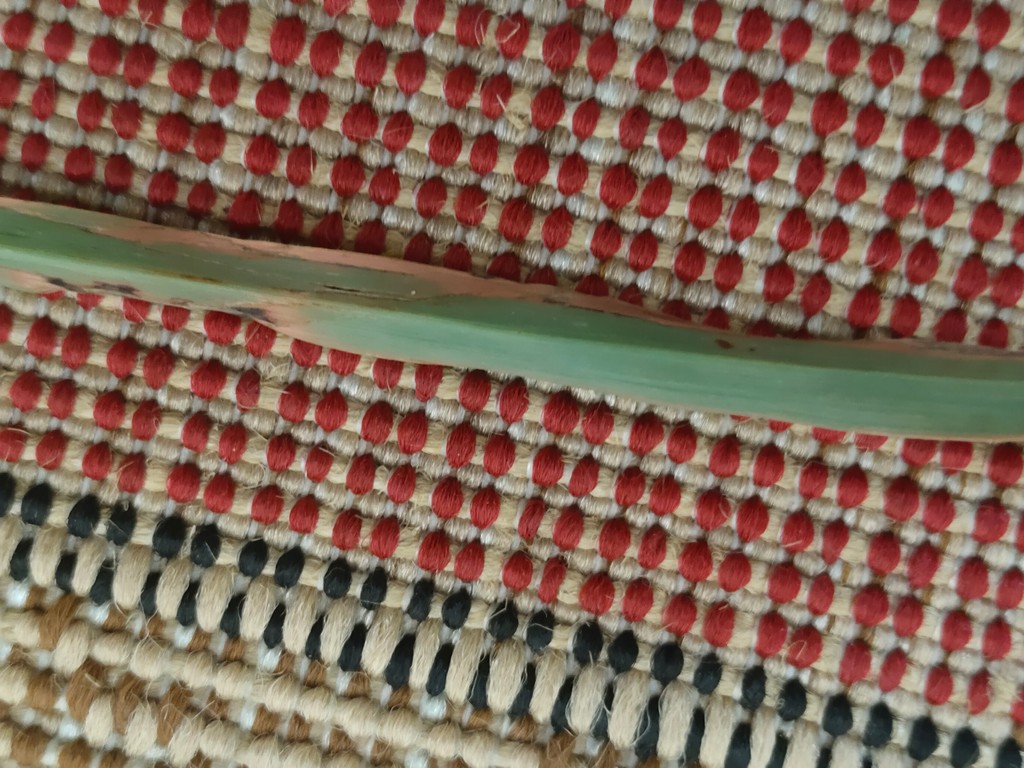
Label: Unhealthy